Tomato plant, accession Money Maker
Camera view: vertical (180 deg); turntable rotation: 90 degrees
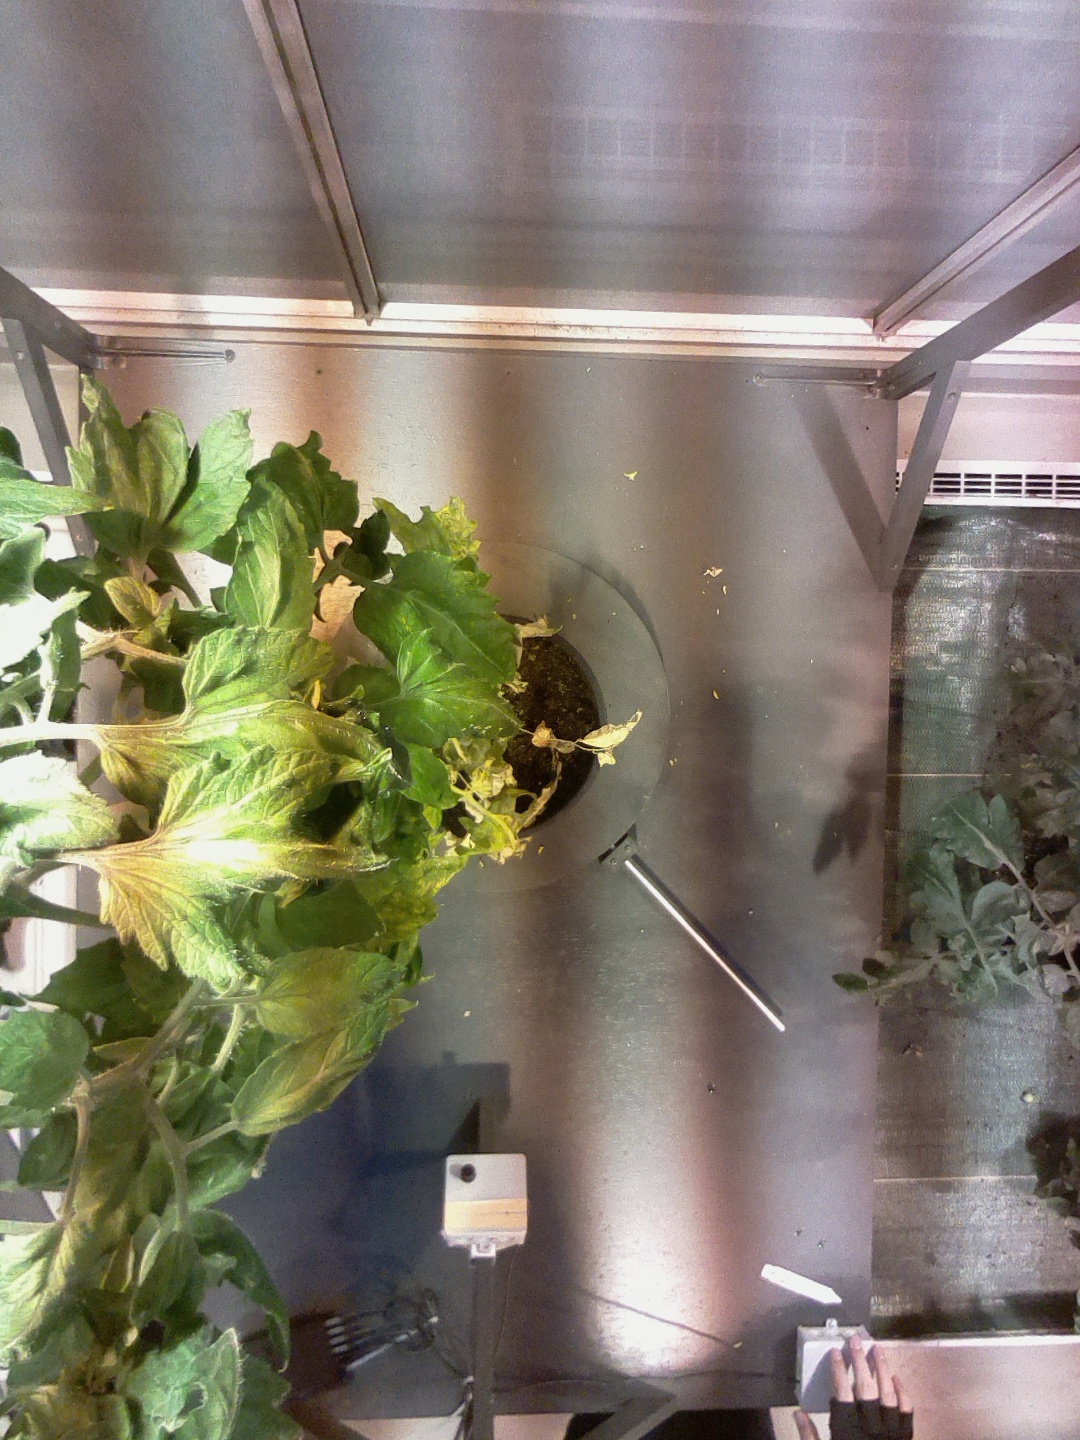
BBCH growth stage 74: 40%-50% of final fruit size